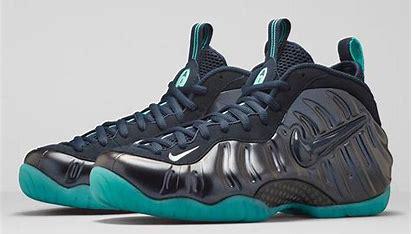
Brand: Nike
Model: Air Foamposite Pro